Al Khawalid

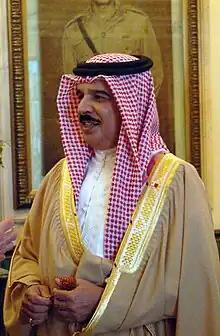
Hamad bin Isa Al Khalifa, King of Bahrain

Following the sudden death of his father in March 1999, Hamad bin Isa became the ruler of Bahrain. The new leader's mother, Hessa belonged to the Al Khawalid branch. During the early years of his reign, Hamad initiated a series of reforms including releasing of political prisoners and allowing exiles to return. However, by 2007 he had retracted from "many of his earlier reforms". The Khawalid brothers (Khalid and Khalifa, sons of Ahmed bin Salman bin Khalid) had strong relations with the king, that date to 1965. According to "The Wall Street Journal" ("WSJ"), Hamad, then 15 years old, was the heir apparent, when Khalid bin Ahmed, then 21 years old was named the vizier (head) of Crown Prince's Court. Abdulhadi Khalaf dismissed this statement as "too fanciful". In 1968, Hamad tasked Khalid's younger brother, Khalifa—who is said to have bicycled with Hamad during college years—with helping build the Bahrain Defence Force. During the 1973 Arab–Israeli War, Khalifa was promoted to the position of Chief-of-Staff of the army. In his 1994 book "First Light: Modern Bahrain and Its Heritage", Hamad introduced Khalifa as "my brother and colleague".